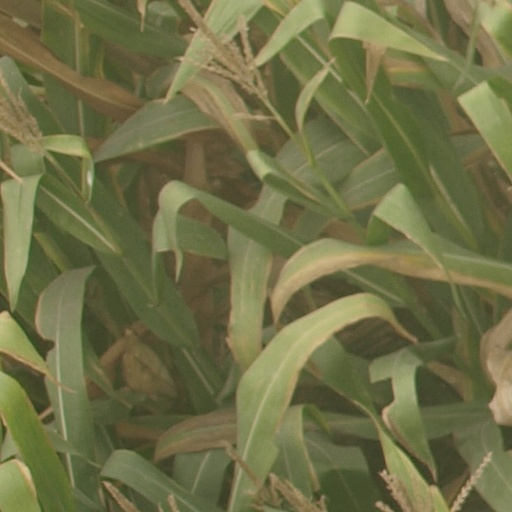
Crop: maize; corn